Margot Gayle

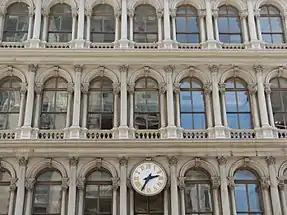
The E.V. Haughwout Building, which Gayle called "the finest of existing iron-front commercial buildings produced by the Architectural Iron Works (or any other foundry for that matter)."

Gayle's involvement in city politics introduced her to the issue of historical preservation, which would become her life's work. In 1956 she became the only woman member on the historic buildings committee of the Municipal Art Society, under the leadership of Alan Burnham. The committee held meetings at the Century Club, where women were not permitted entry, so Margot had to keep up with committee activities by reading meeting minutes afterwards.